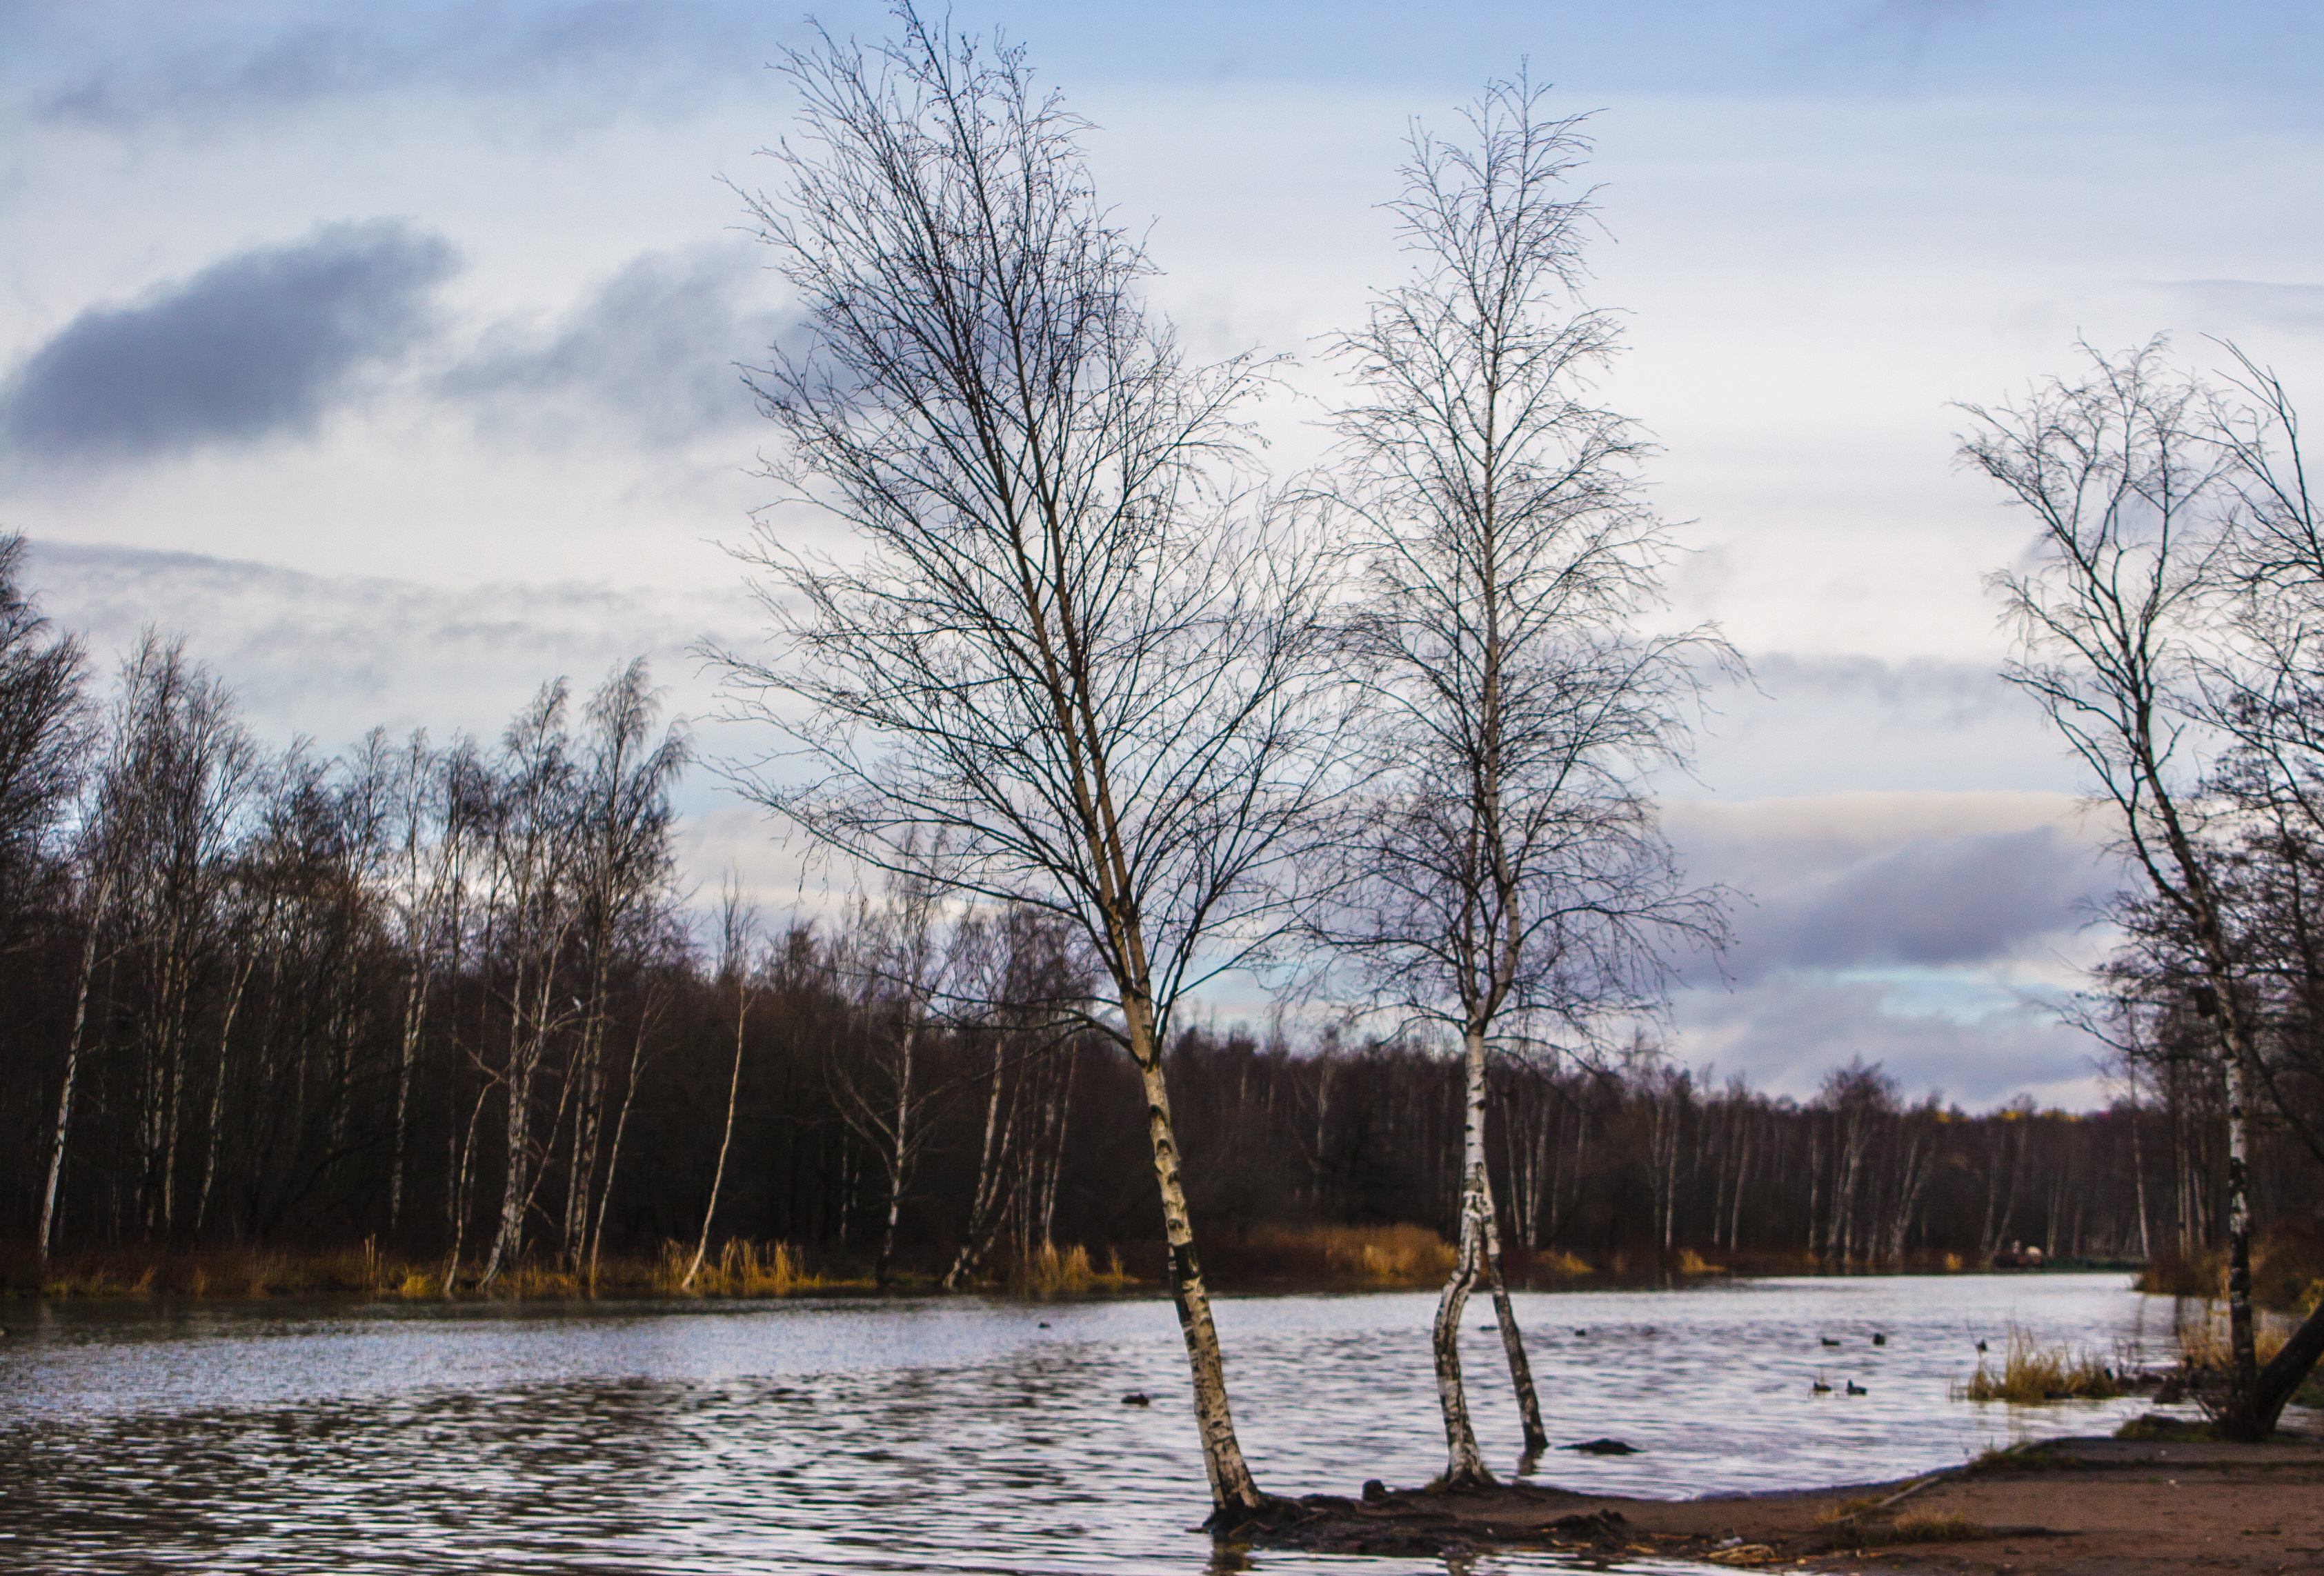
images, cloud, water, sky, plant, ecoregion, natural landscape, twig, wood, lake, trunk, tree, lacustrine plain, bank, freezing, grass, landscape, rural area, fluvial landforms of streams, forest, riparian zone, wetland, horizon, grove, marsh, woodland, temperate broadleaf and mixed forest, wildlife, reservoir, frost, reflection, lake district, winter, loch, riparian forest, bog, pond, deciduous, Northern hardwood forest, floodplain, autumn, tropical and subtropical coniferous forests, swamp, birch family, evening, birch, bayou, plant stem, tidal marsh, stream, old growth forest, channel, ice, river